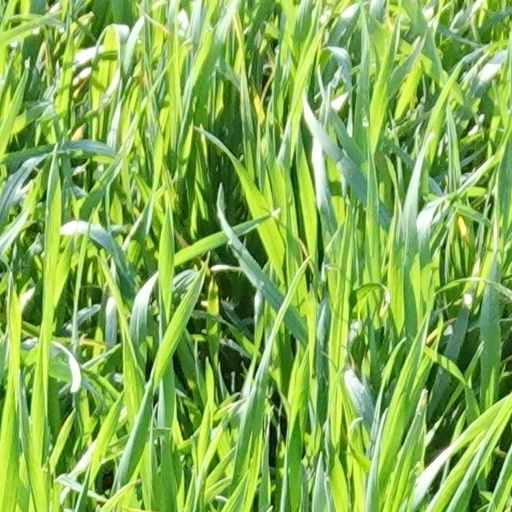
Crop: wheat